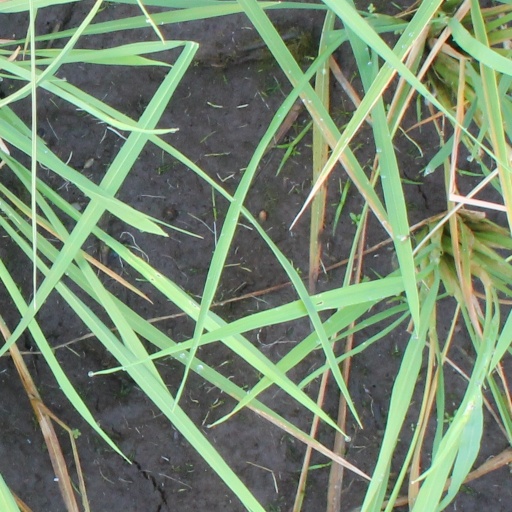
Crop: rice